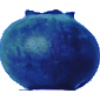
Label: Huckleberry 1